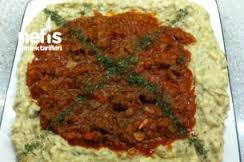
Yemek: hunkar_begendi